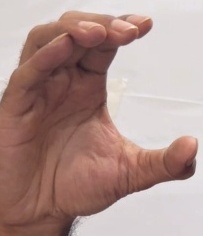
ASL sign: C